The Right Distance

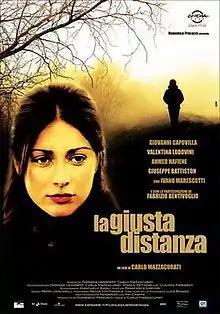

The Right Distance is a 2007 Italian drama film directed by Carlo Mazzacurati.